Area code 670

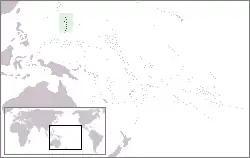
Location of Northern Mariana Islands

Area code 670 is the telephone area code in the North American Numbering Plan (NANP) for the U.S. Commonwealth of the Northern Mariana Islands (CNMI). It was created with a permissive dialing period from July 1, 1997 to July 1, 1998, when it permanently replaced the previous International Telecommunication Union (ITU) country code 670. Country code 670 was later assigned to East Timor.